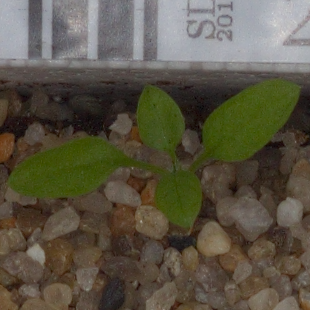
Label: common_chickweed